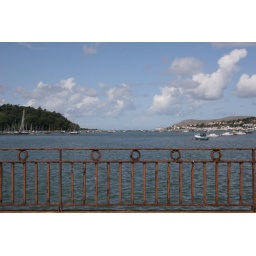
A view from the Conwy road bridge looking out over the estuary.